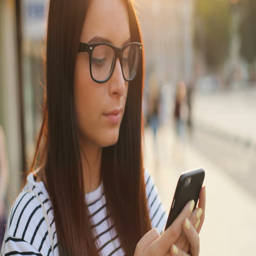
young beautiful woman in glasses using smart phone , typing message , surfing internet while standing outdoors in the street